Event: Nepal Earthquake
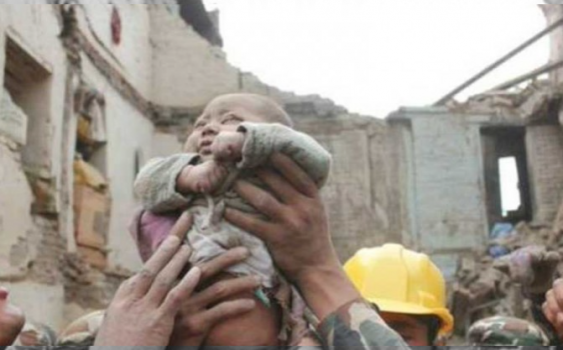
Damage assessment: damage